Horse training

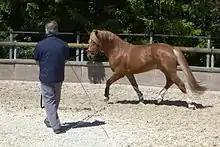
A horse being trained on the longe line

Horse training refers to a variety of practices that teach horses to perform certain behaviors when commanded to do so by humans. Horses are trained to be manageable by humans for everyday care as well as for equestrian activities, ranging anywhere from equine sports such as horse racing, dressage, or jumping, to therapeutic horseback riding for people with disabilities.